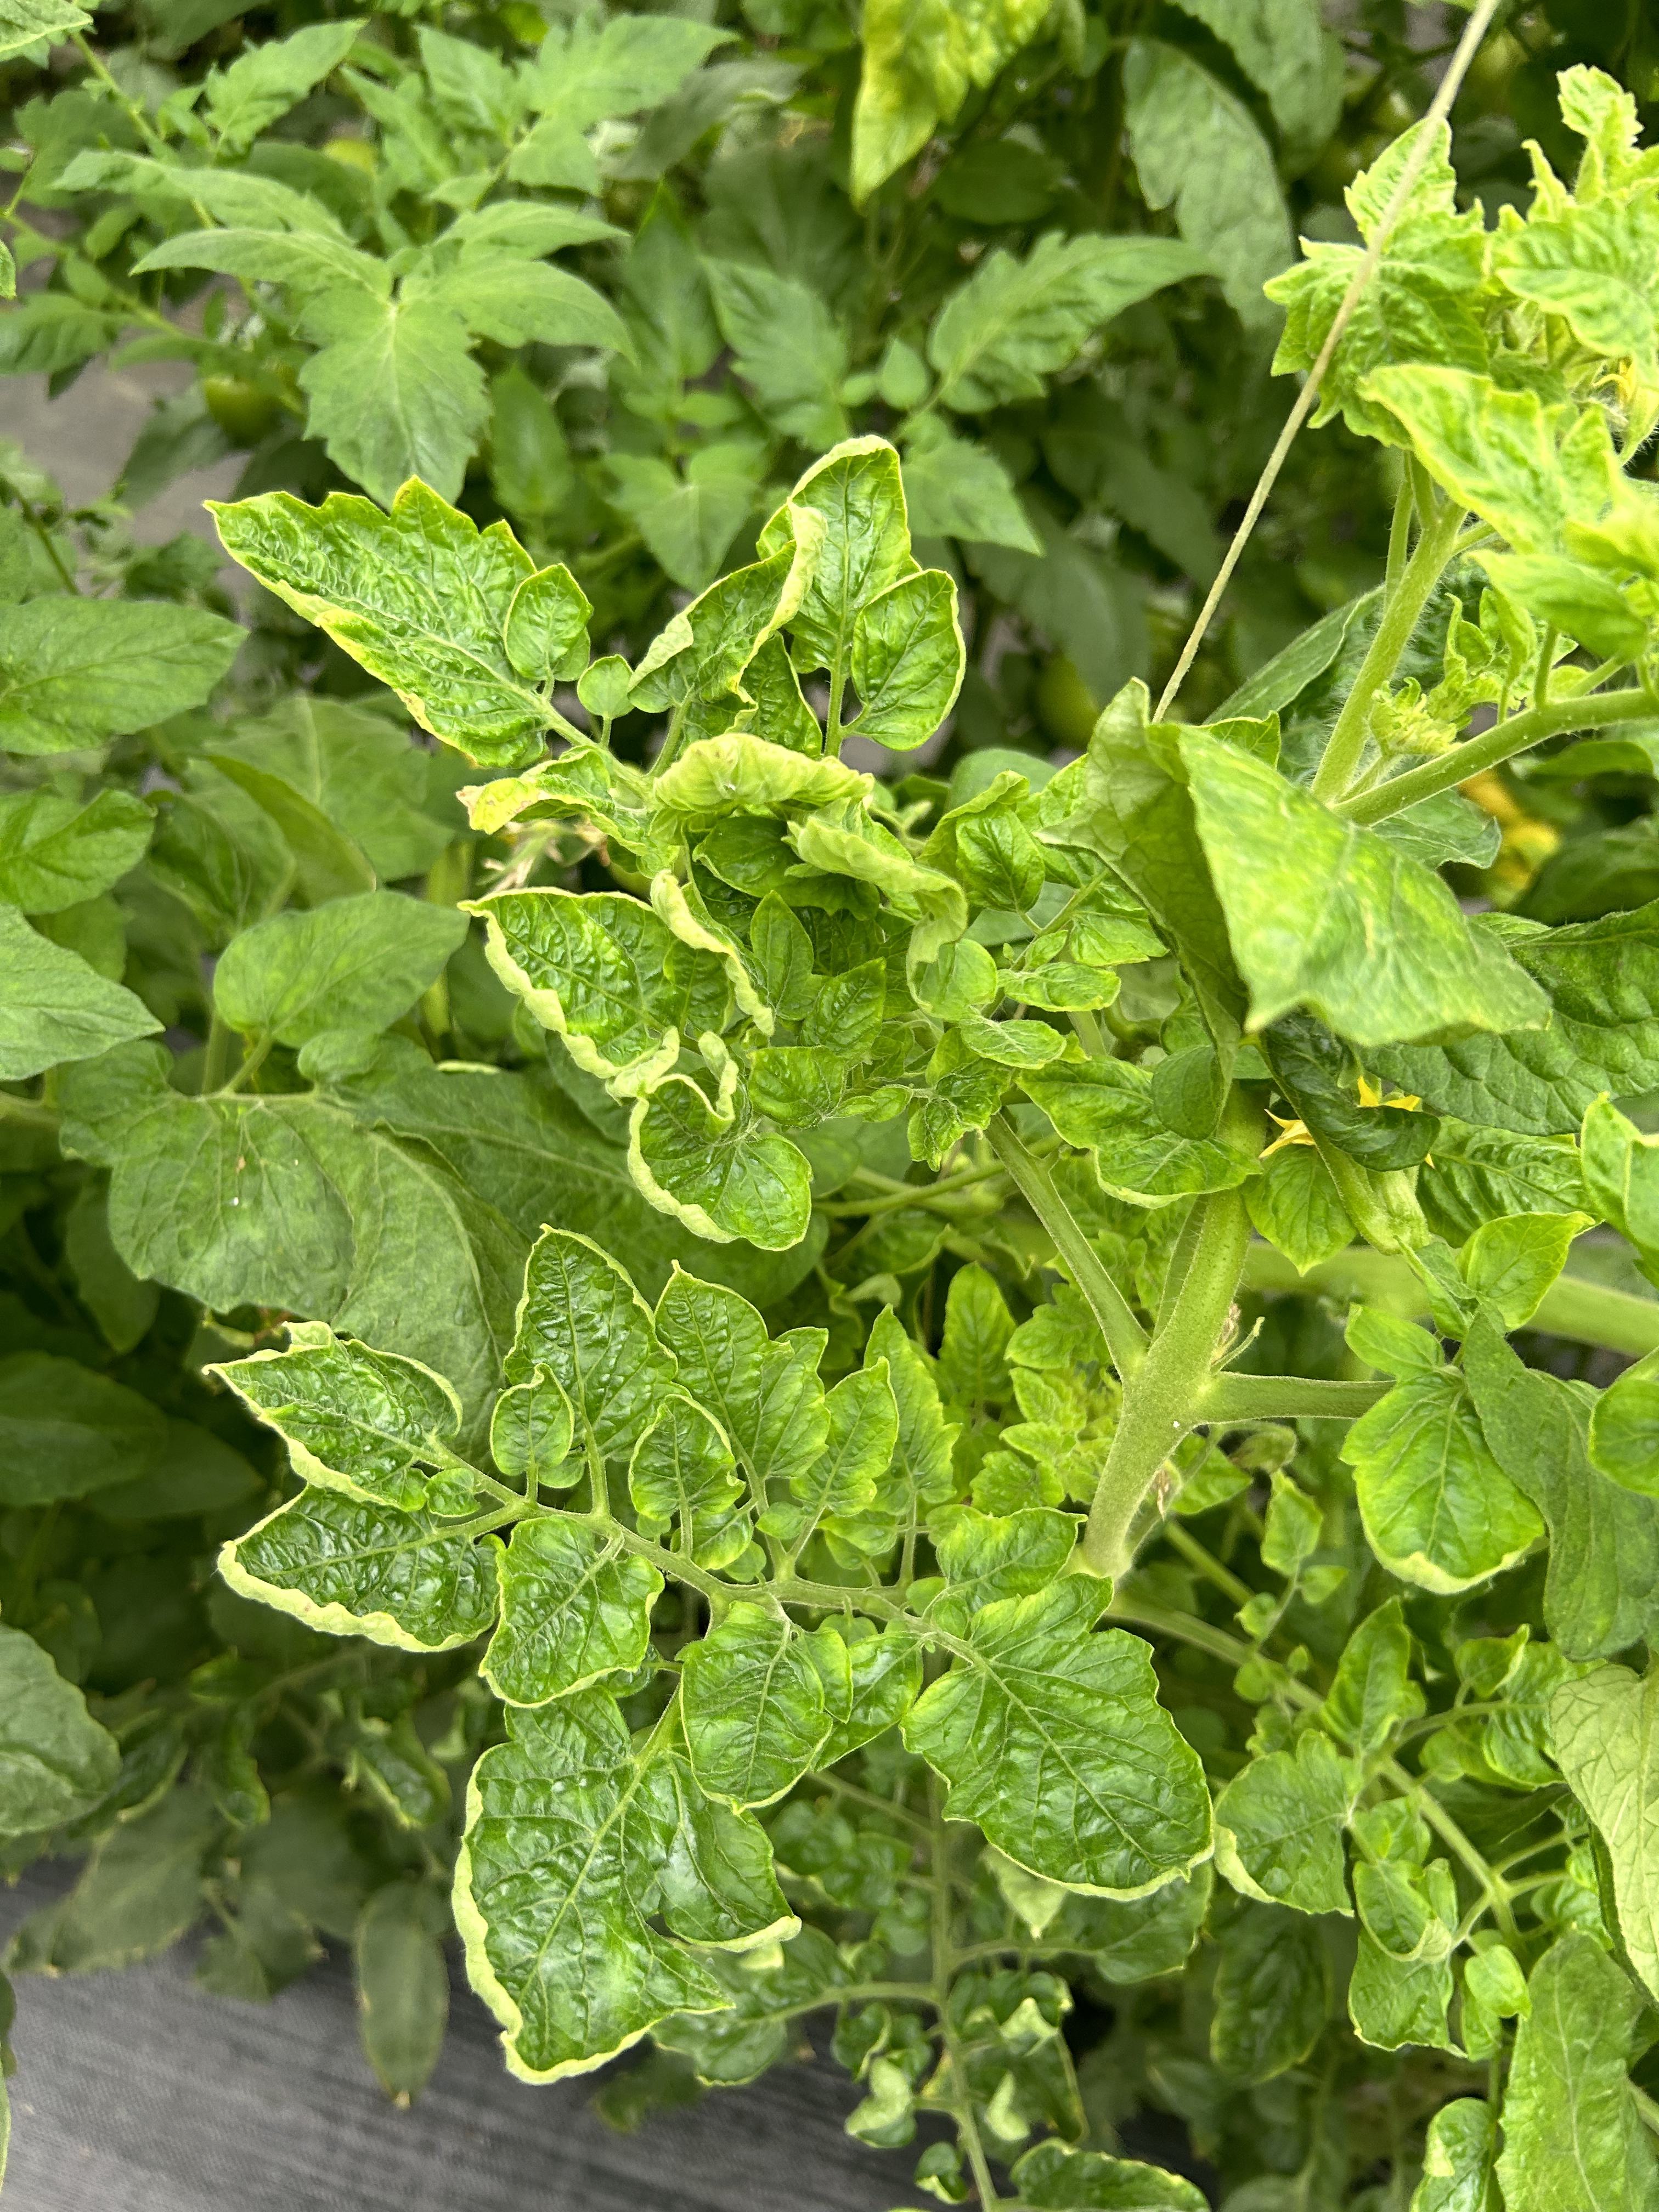
Disease: Viral